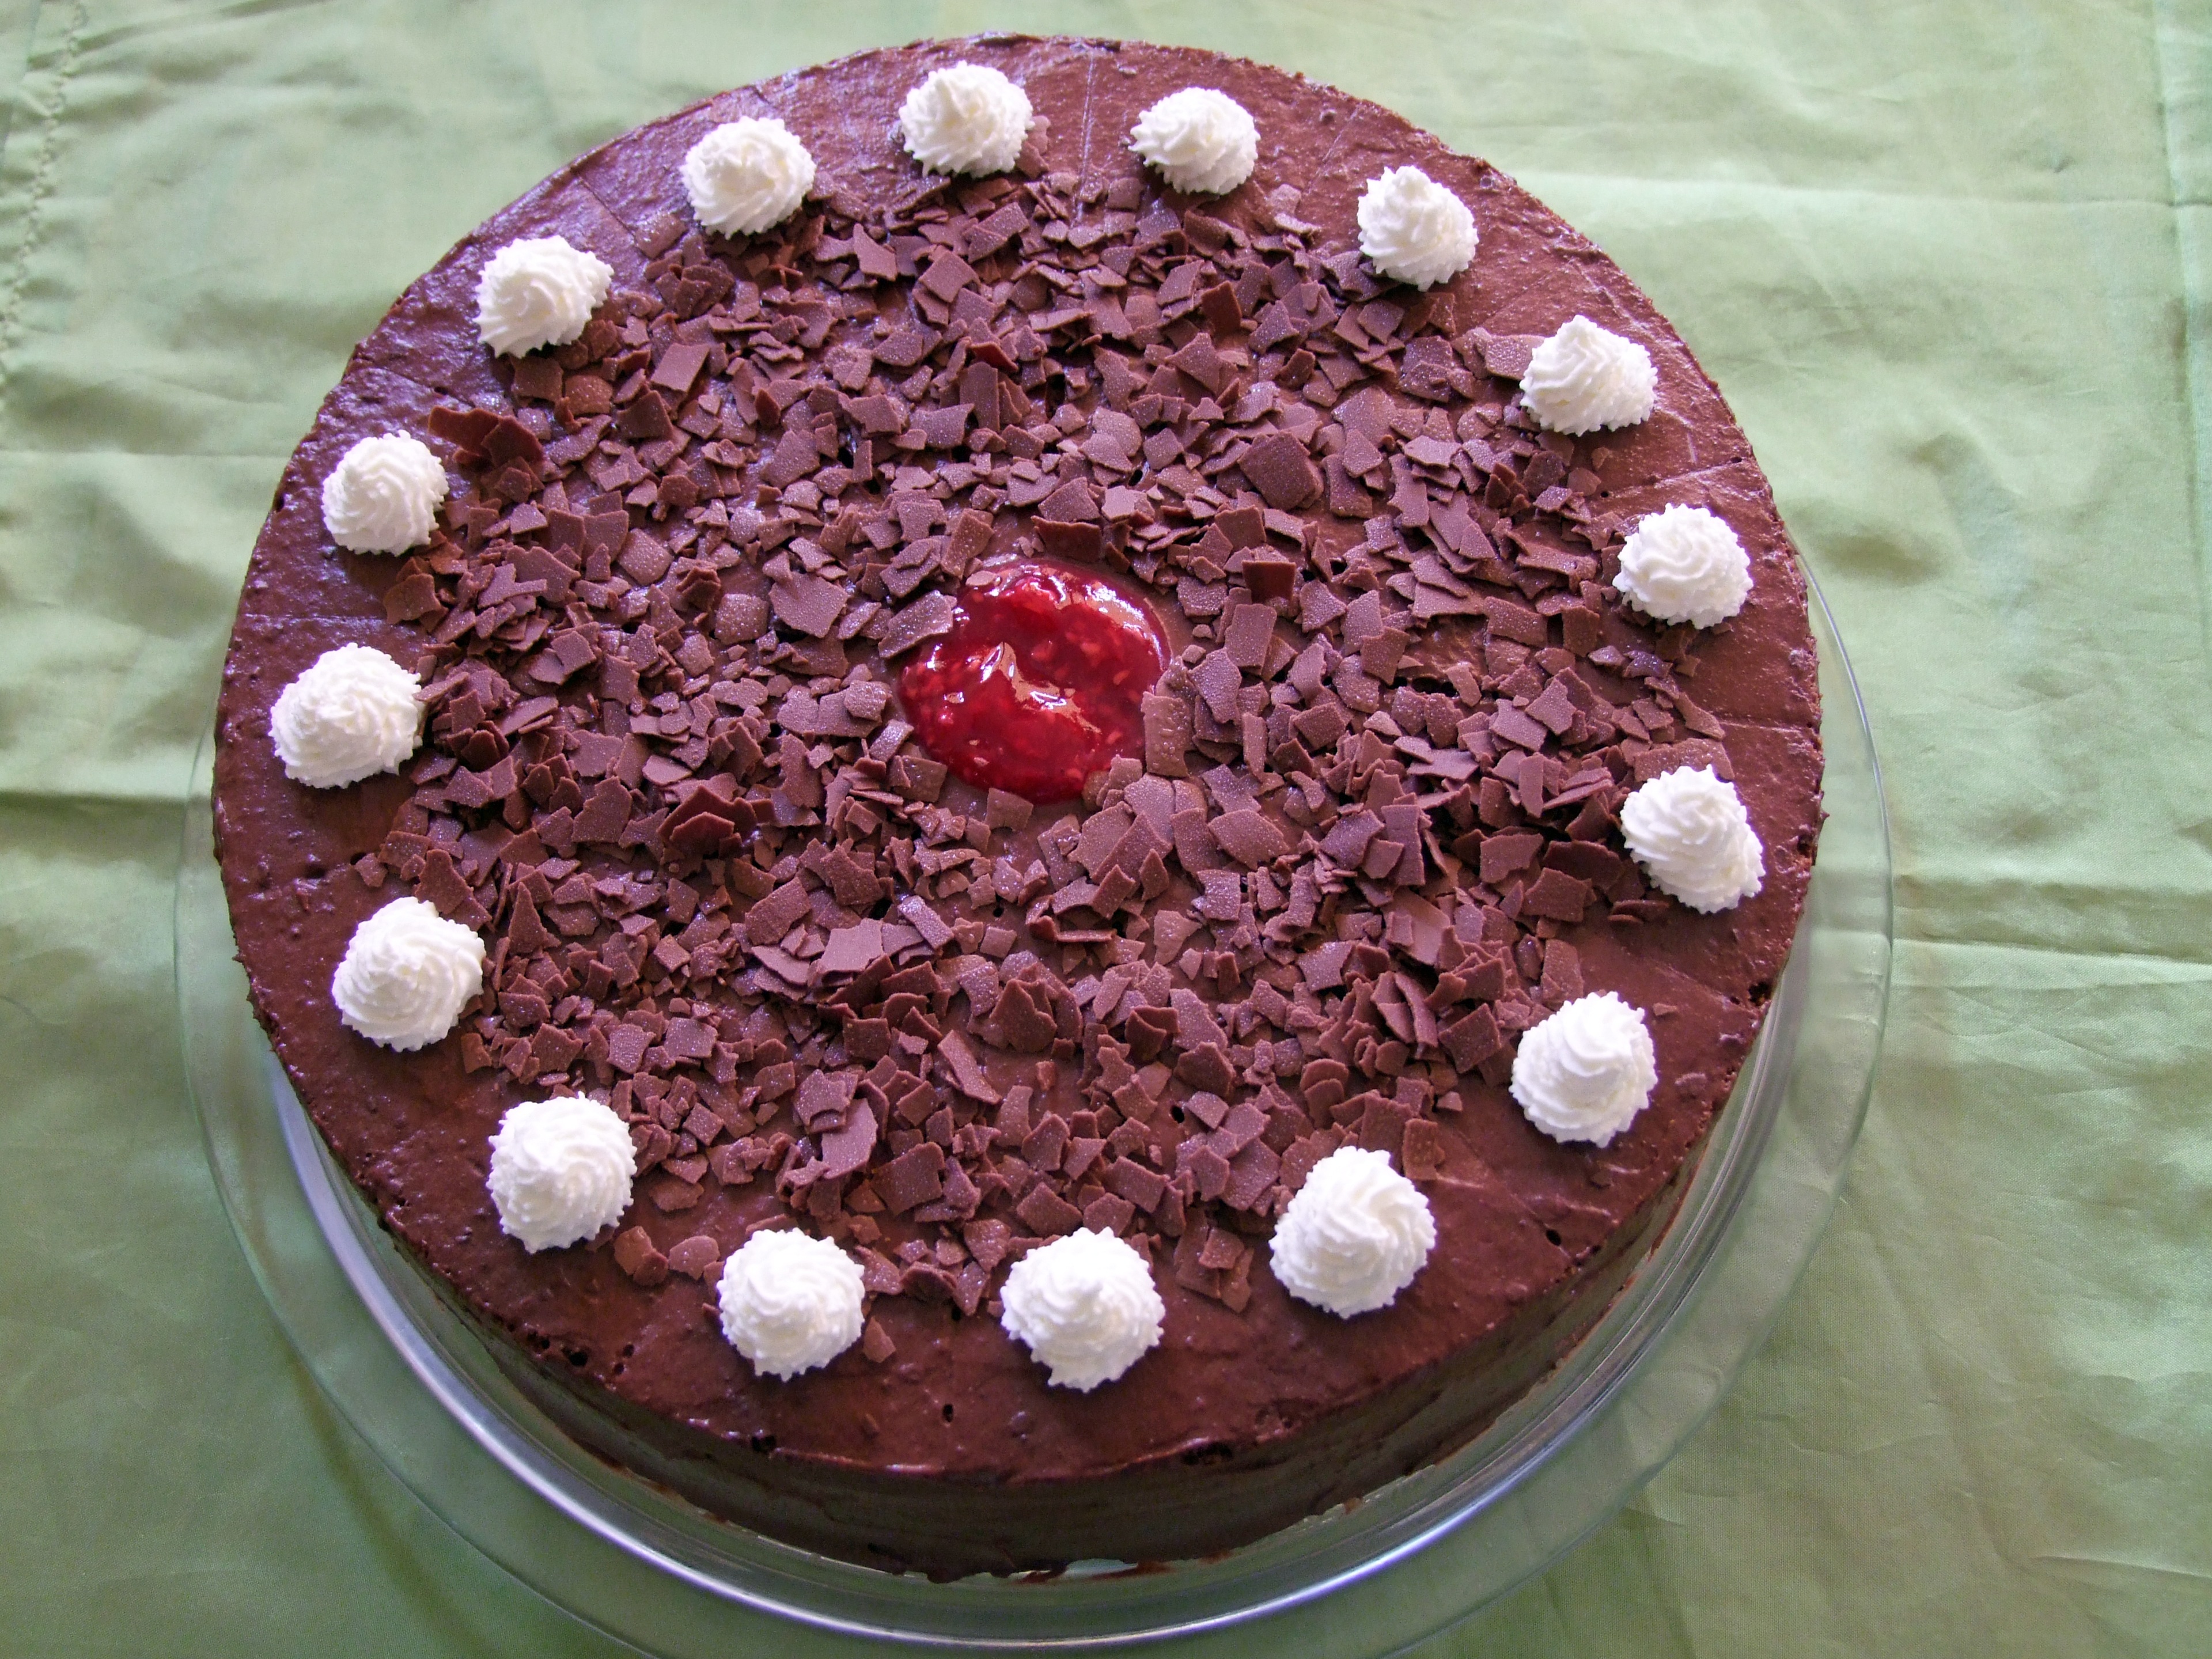
sweet, flower, food, produce, chocolate, baking, dessert, eat, cuisine, cream, delicious, cake, ornament, shaving, chocolate cake, calories, bake, icing, sweetness, baked goods, torte, cream cake, snack food